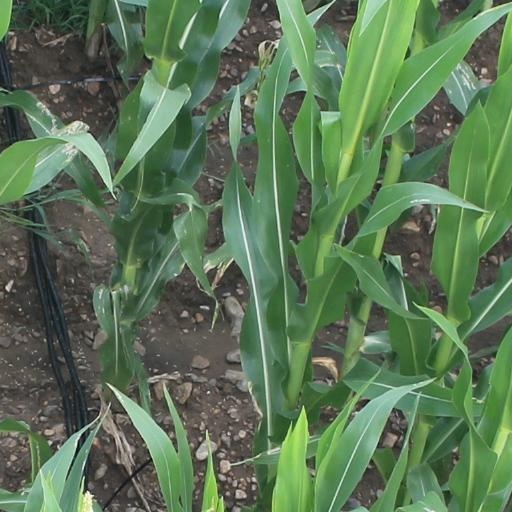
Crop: maize; corn